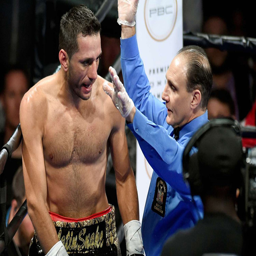
person waves an end to the fight between boxer and professional boxer after boxer fractured his ankle in the second round .